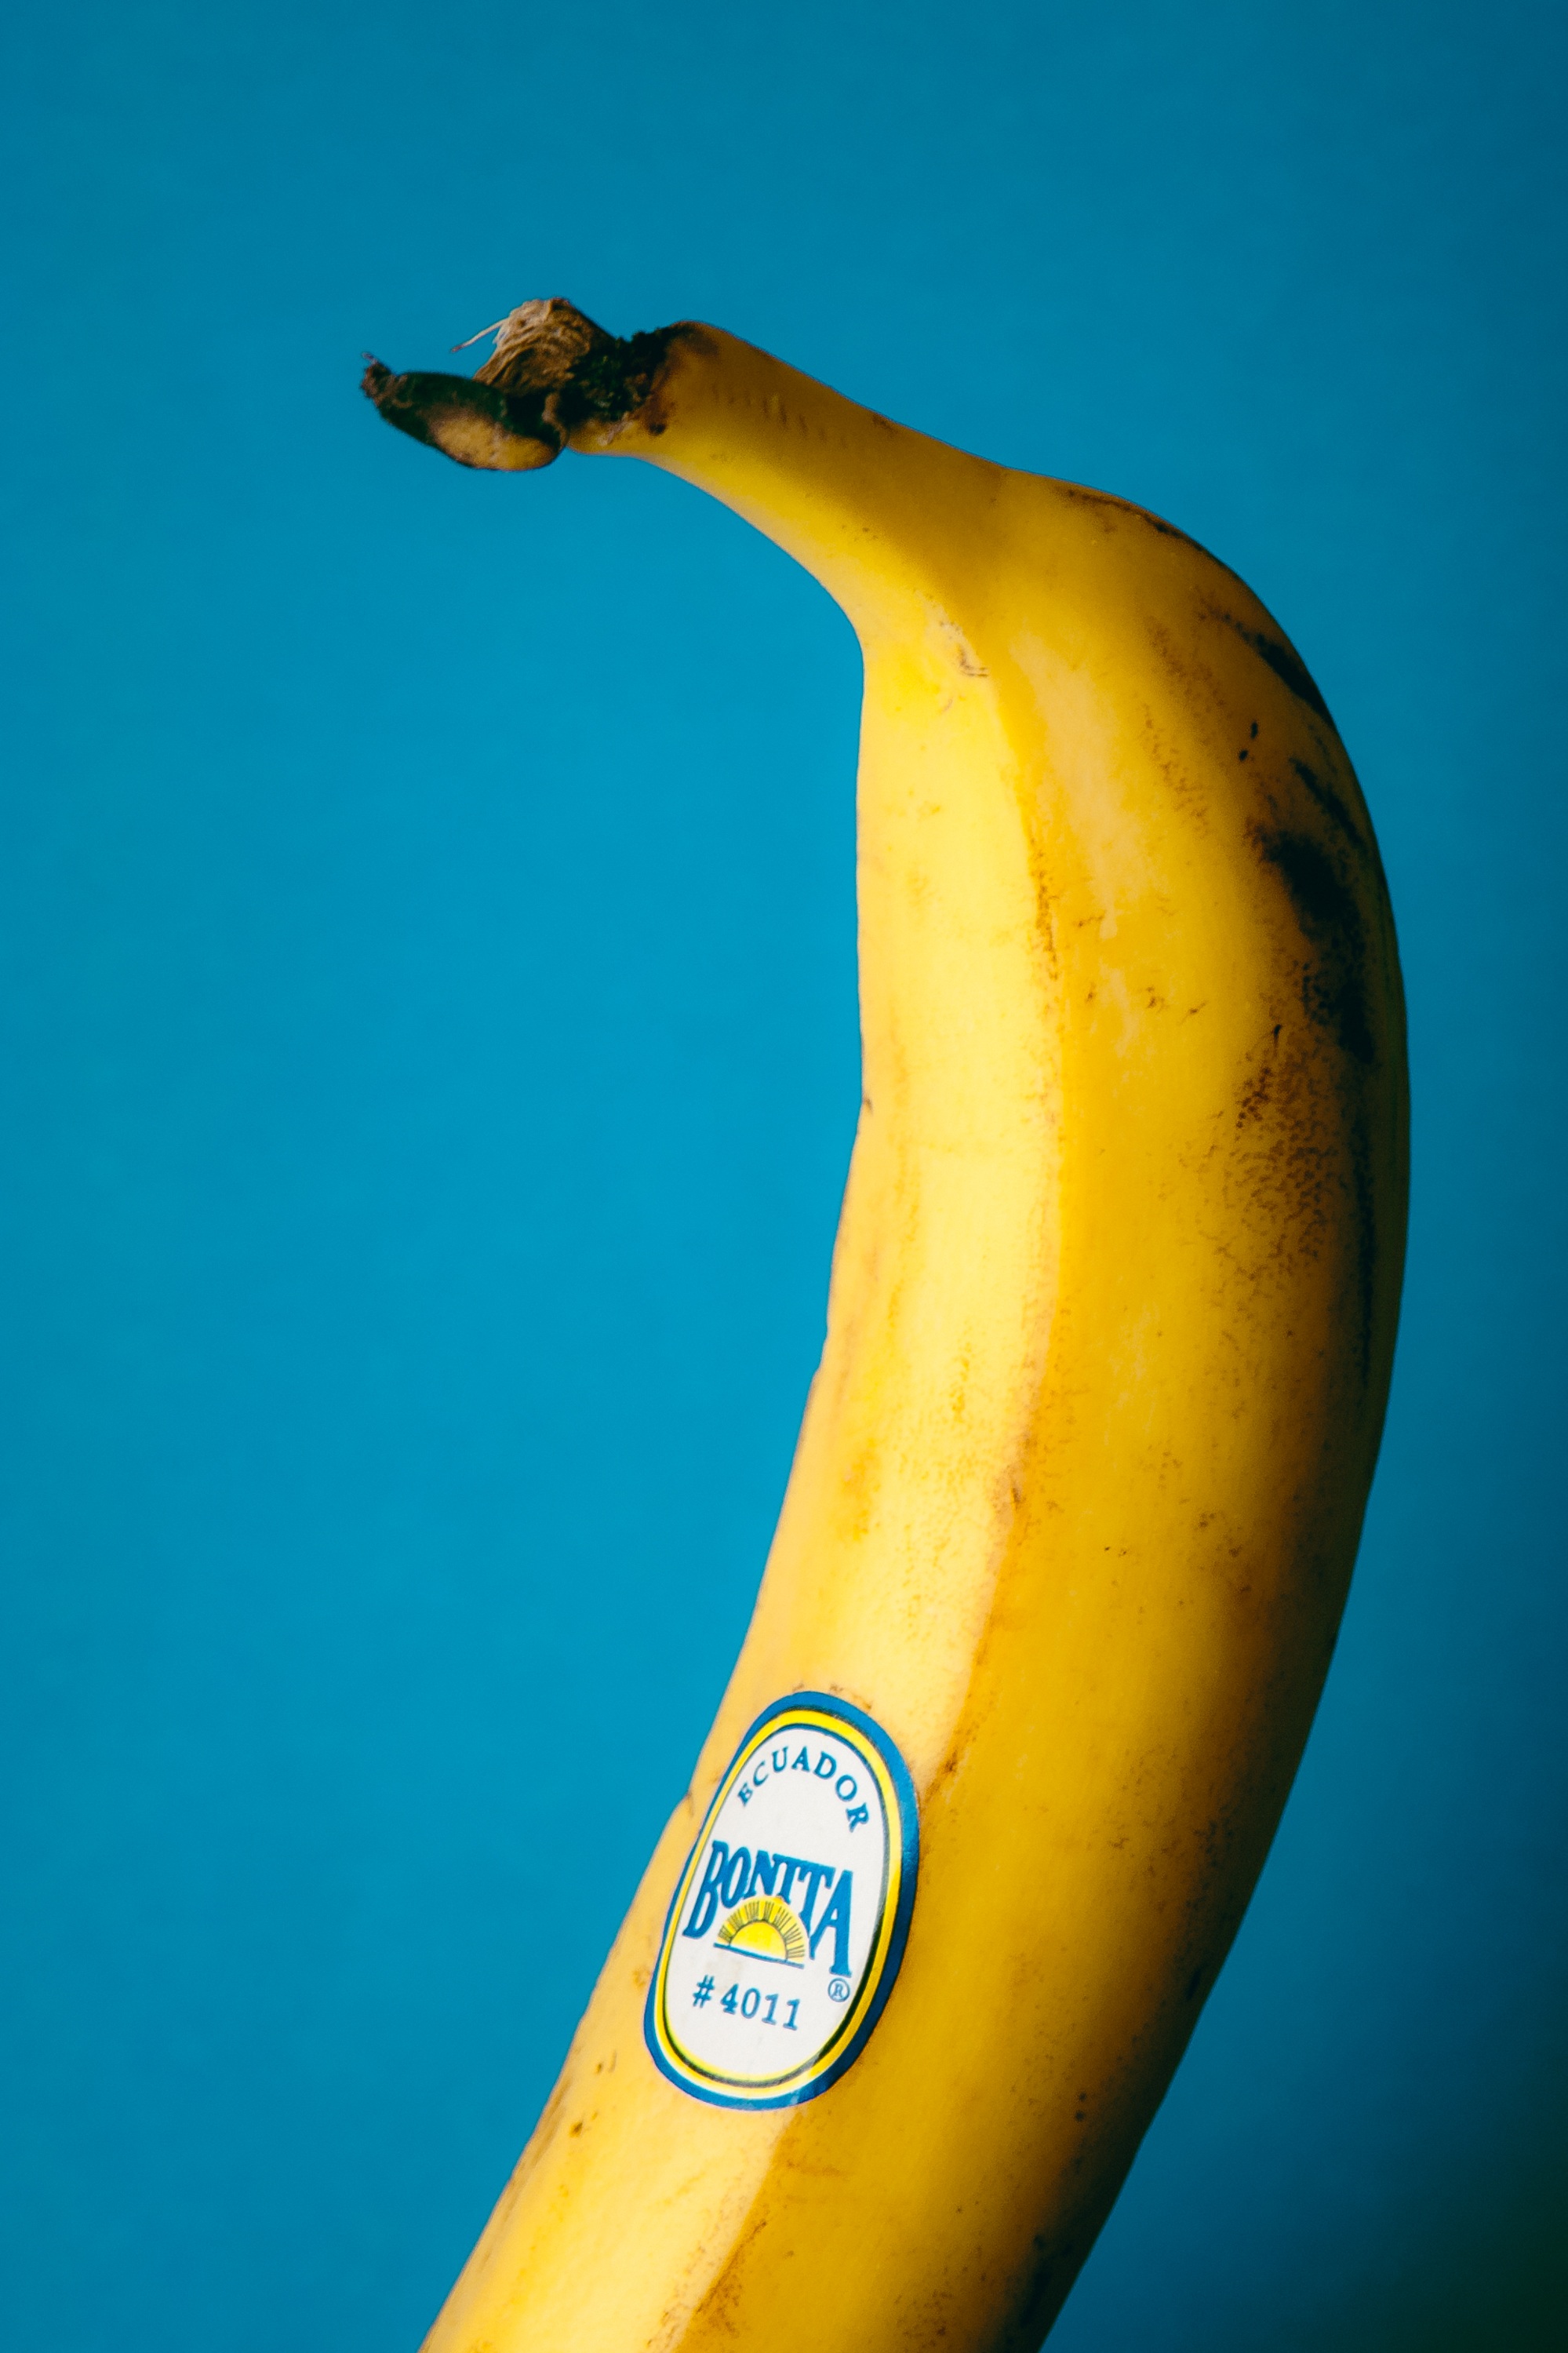
plant, fruit, ripe, food, produce, yellow, banana, healthy, raw, organic, macro photography, flowering plant, land plant, banana family